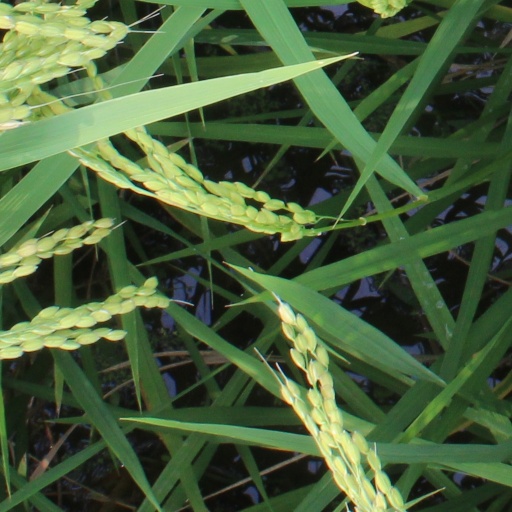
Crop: rice